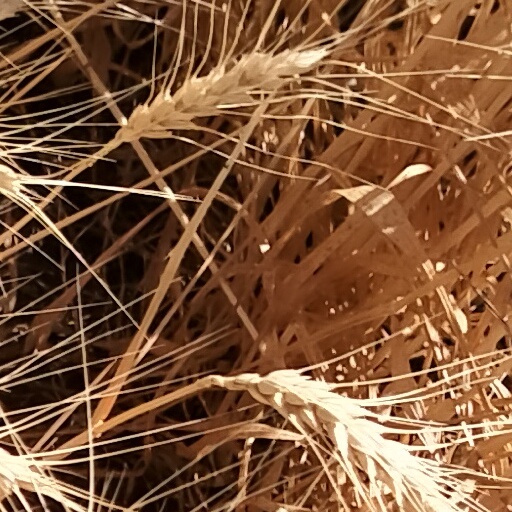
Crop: wheat